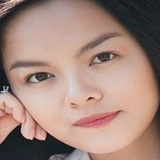
ca sĩ Phạm Quỳnh Anh